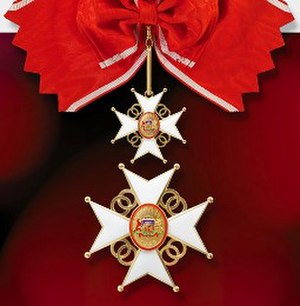
Anerkendelseskorset
Anerkendelsesordenen
Anerkendelseskorset er en civil lettisk orden. Den blev oprindeligt indstiftet under navnet Croix de la Reconnaissance den 13. maj 1710 i Libau af hertug Friedrich Wilhelm som en ridderorden for Hertugdømmet Kurland og Semgallen. Da hertugen døde allerede året efter indstiftelsen, ophørte tildelingen af ordenen. I 1938 blev Anerkendelseskorset genoptaget som en lettisk statsorden til minde om Hertugdømmet Kurland og Semgallens tidligere storhed. Efter den sovjetiske okkupation af Letland i 1940 blev ordenen ikke tildelt, før end den 24. marts 2004, hvor Anerkendelseskorset blev genoptaget ved lov. Den forvaltes af et ordenskancelli med en ordenskansler underlagt Letlands præsident, som er ordenens stormester. Ordenen tildeles for fortjenester for fædrelandet, for fremragende indsatser for nationen, samfundets bedste og for kulturelle indsatser. Ordenen kan også tildeles udlændinge. Anerkendelseskorset rangerer som nummer tre af Letlands ordener, efter Trestjerneordenen og Viestursordenen.